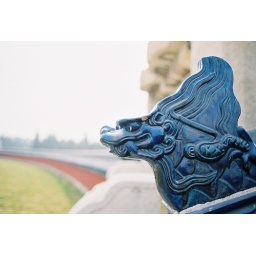
Beijing - legendary animal as part of the roof decoration in Template of Heaven